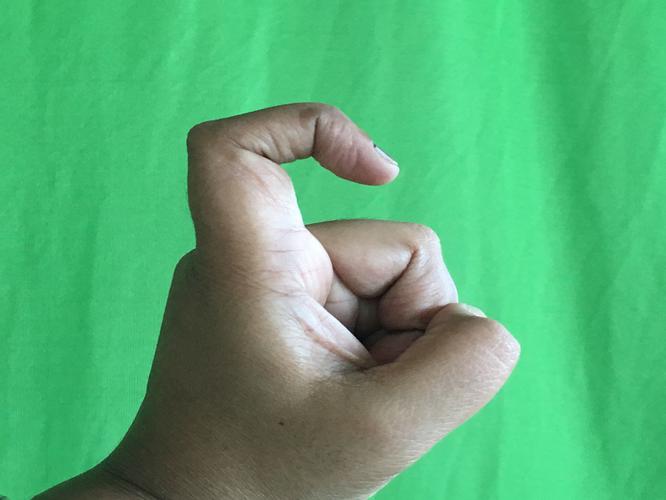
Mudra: Tamarachudam
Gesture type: single_hand